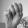
ASL letter: M